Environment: lab
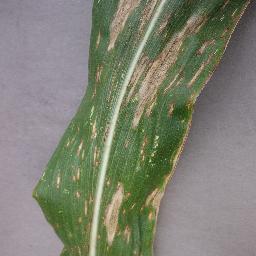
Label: northern_corn_leaf_blight